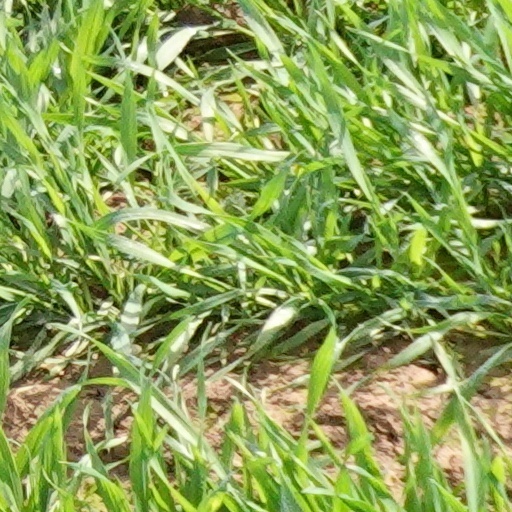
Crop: wheat